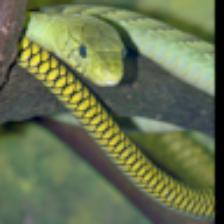
Label: NonHuman